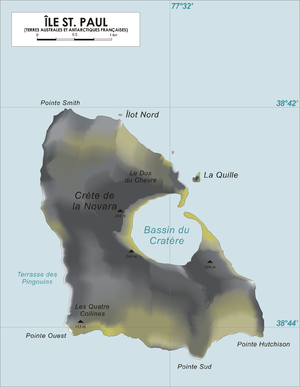
Carte de l'Ile Saint-Paul, Terres australes et antarctiques françaises.
Le bassin du Cratère est une petite baie située sur l'île Saint-Paul, dans les terres australes et antarctiques françaises.
Charles Herbert Lightoller est un marin britannique. Issu d'une famille travaillant dans l'industrie du coton, il choisit une autre voie et devient marin. Sa formation est troublée par des tempêtes et un naufrage. Par la suite, Lightoller connaît une vie aventureuse, cherchant de l'or dans le Yukon, devenant cow boy puis vagabond. Il s'engage finalement au service de la White Star Line.
L’île Saint-Paul est une île française située dans le Centre de l'océan Indien, à 1 280 km au nord-nord-est des îles Kerguelen. Elle forme avec l'île d'Amsterdam, 91 km plus au nord, le district des îles Saint-Paul et Nouvelle-Amsterdam, l'un des cinq districts des Terres australes et antarctiques françaises.
L’île Saint-Paul est une île française située dans le Centre de l'océan Indien, à 1 280 km au nord-nord-est des îles Kerguelen. Elle forme avec l'île d'Amsterdam, 91 km plus au nord, le district des îles Saint-Paul et Nouvelle-Amsterdam, l'un des cinq districts des Terres australes et antarctiques françaises.